Effects of the 1919 Florida Keys hurricane in Texas

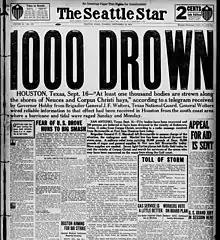
Scan of a newspaper

The hurricane exacted its greatest toll on Corpus Christi and the city's immediate vicinity. Nearly all of the 284 verified fatalities were residents of Corpus Christi; 57 bodies were recovered in the city proper while 121 were found at nearby White Point, the highest death toll of any locality from the hurricane. "The Houston Post" reported a "conservative estimate" of $20 million for the total monetary loss from Corpus Christi, approximated by "prominent business men and other trained observers". Squalls from the hurricane began to impact the city on September 12, and the Gulf waters continued to rise until the storm passed on September 14. Corpus Christi was positioned within the right-front quadrant of the hurricane as it made landfall, which typically contains the storm's strongest winds and highest storm surge. Winds ranging between buffeted the city for roughly 17 hours between September 14–15, accompanied by a storm surge—the highest on record in Corpus Christi's history. The surge submerged some areas under of water.